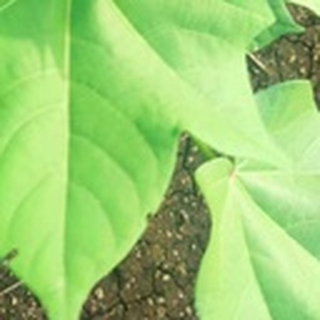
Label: healthy_cotton